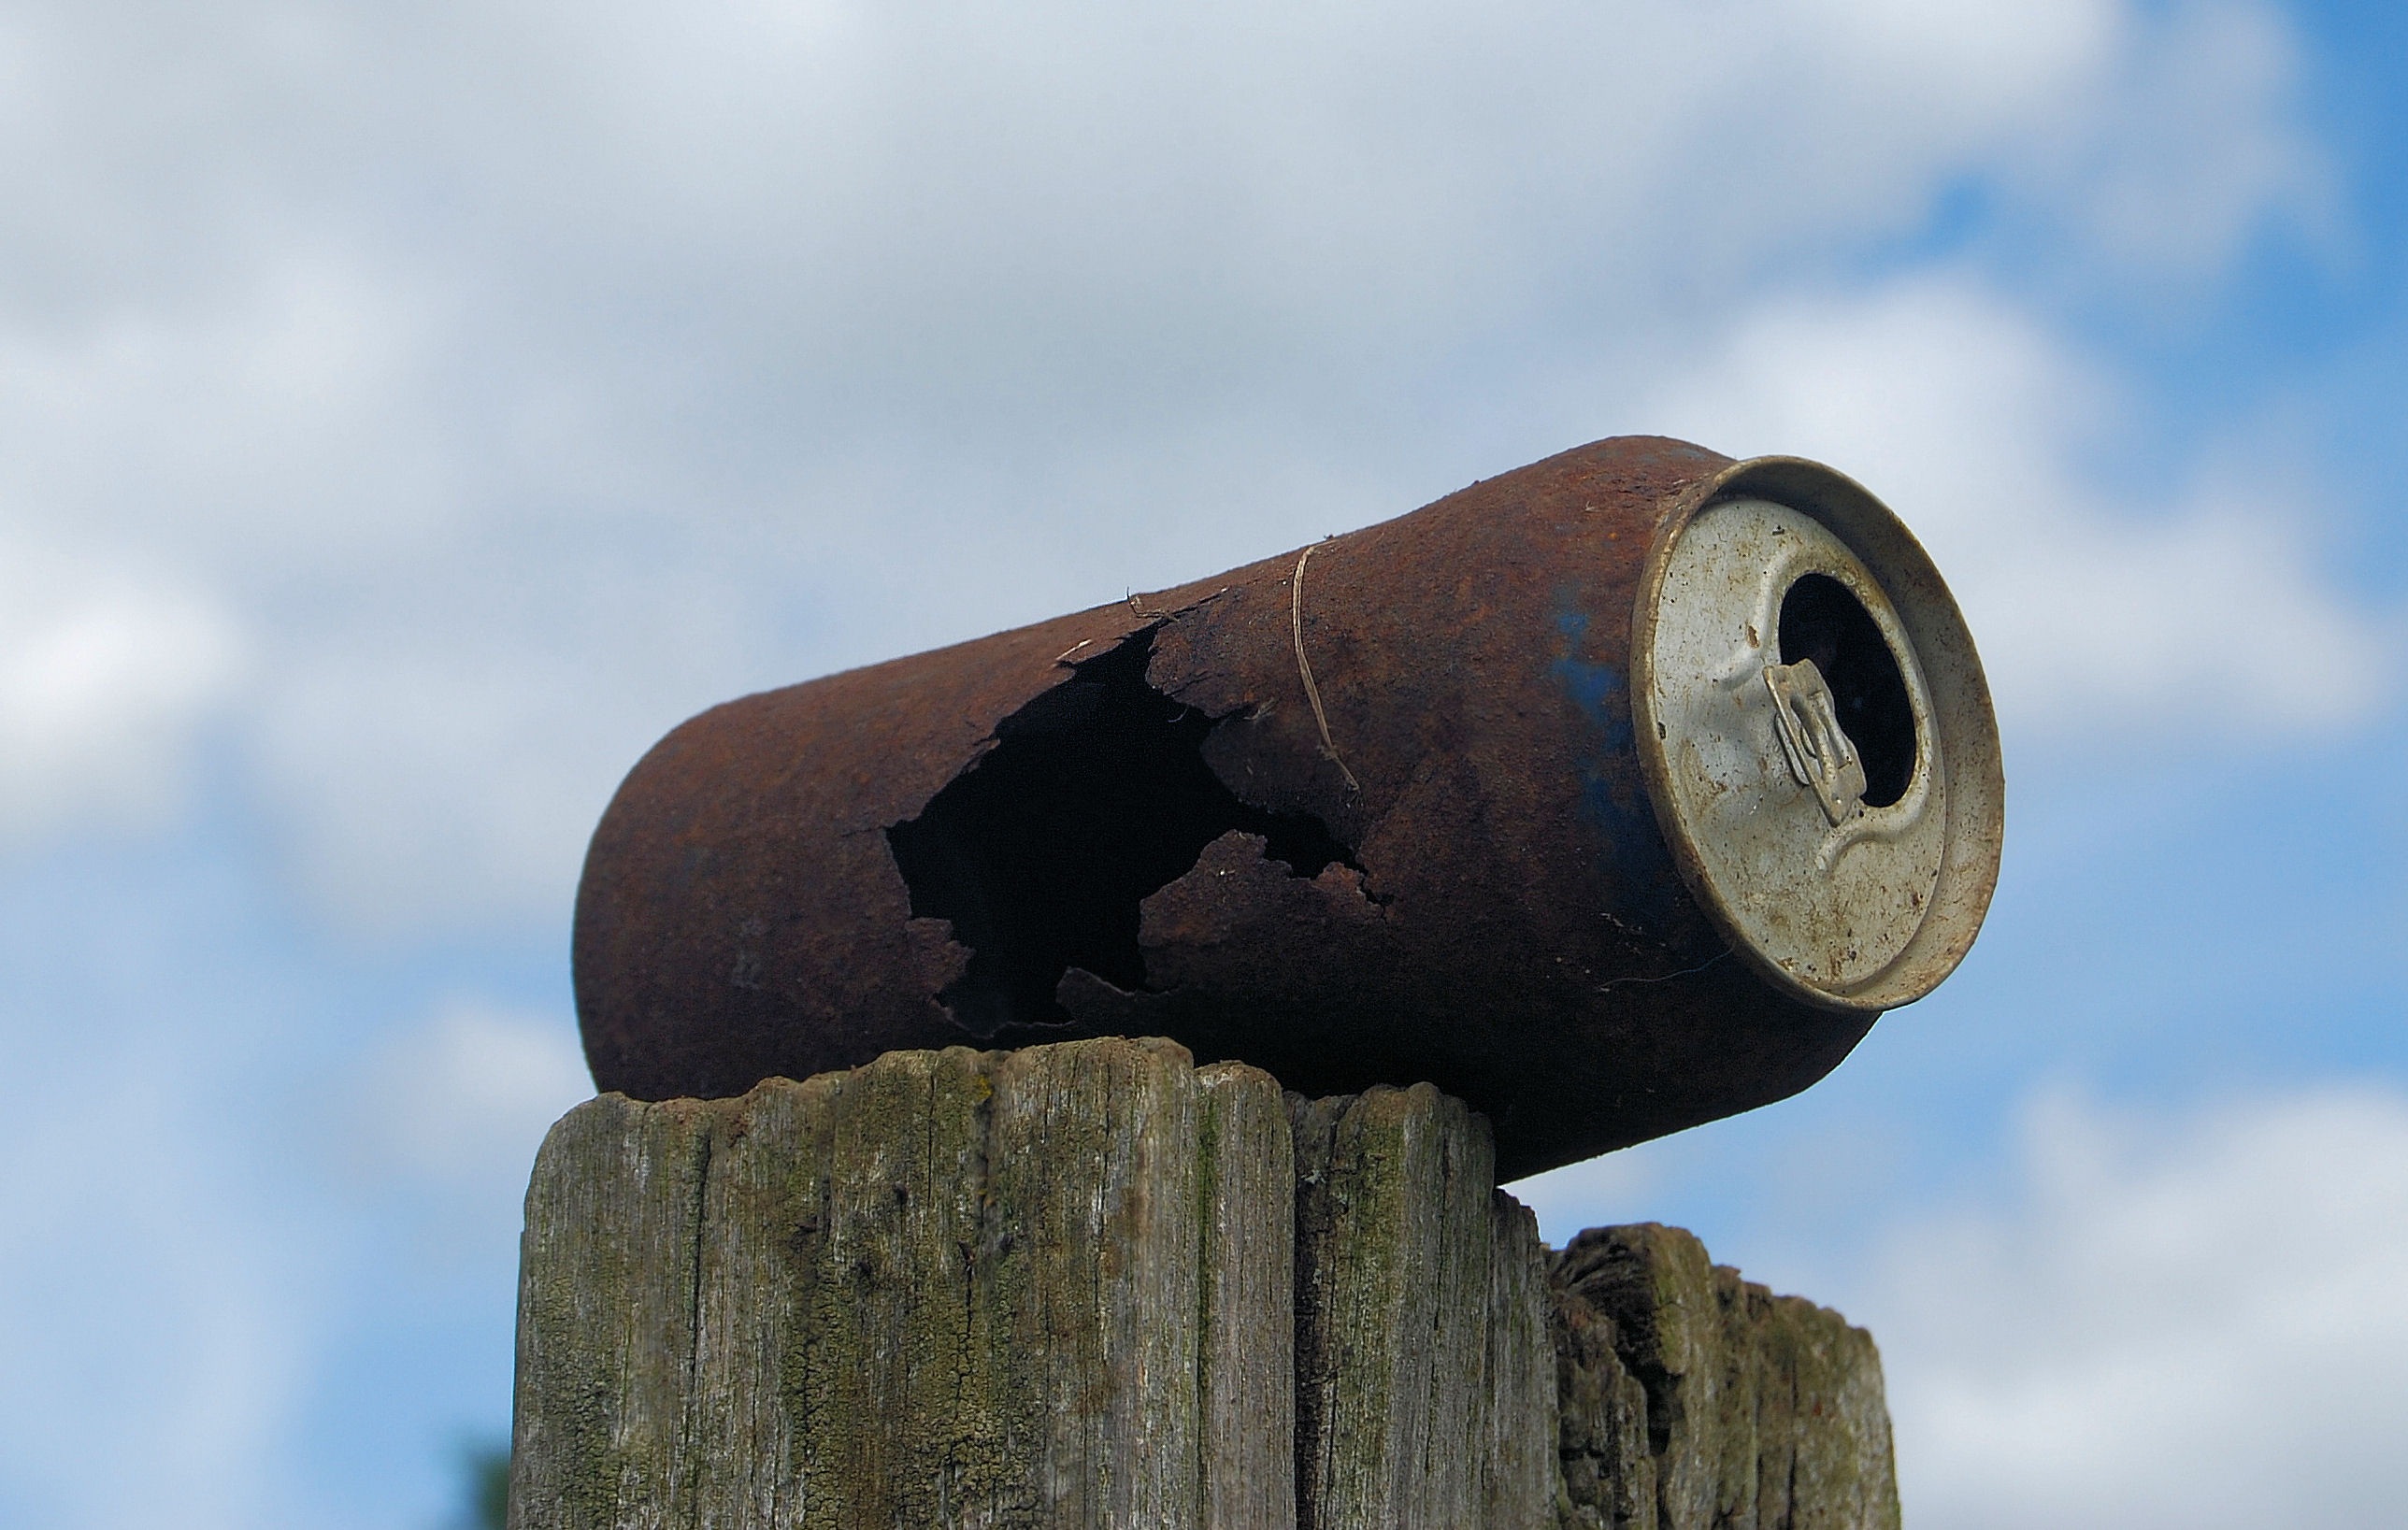
sky, wood, old, metal, blue, empty, sculpture, can, rusty, trash, garbage, pollution, man made object